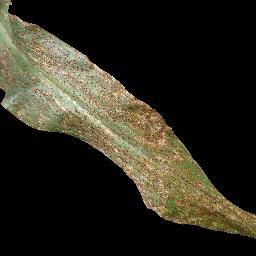
Label: Corn___Common_rust